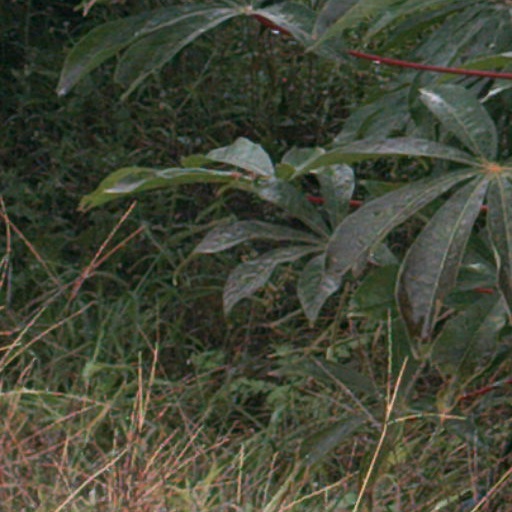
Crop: cassava